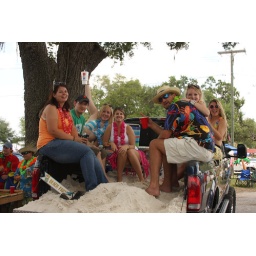
Nothing like sand in the bed of truck along with Parrotheads. Taken on April 25, 2009 in Tampa.